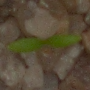
Label: common_chickweed